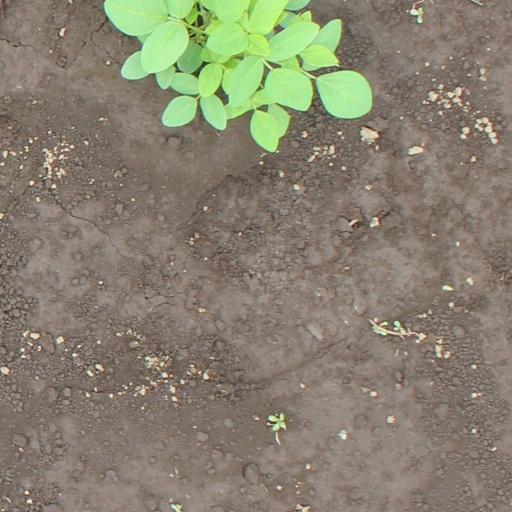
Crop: soybean